Trade unions in Costa Rica

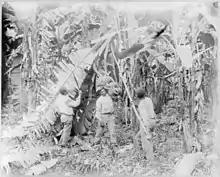
Banana workers in Limón between 1910 and 1920

During the late 1800s, there were tremendous tensions with workers and managers building the railroads in Costa Rica. While these tensions led to violence against the Jamaican and Chinese workers, they did not lead to the creation of labor unions. Labor unions in Costa Rica began to develop in the 1880s, often being initiated as guilds. During this time, large scale agricultural production developed in Costa Rica, spurred largely by coffee exports. One of the first labor unions in Costa Rica, the Mutual Aid Society, was founded by Catholic priest Francisco Calvo.